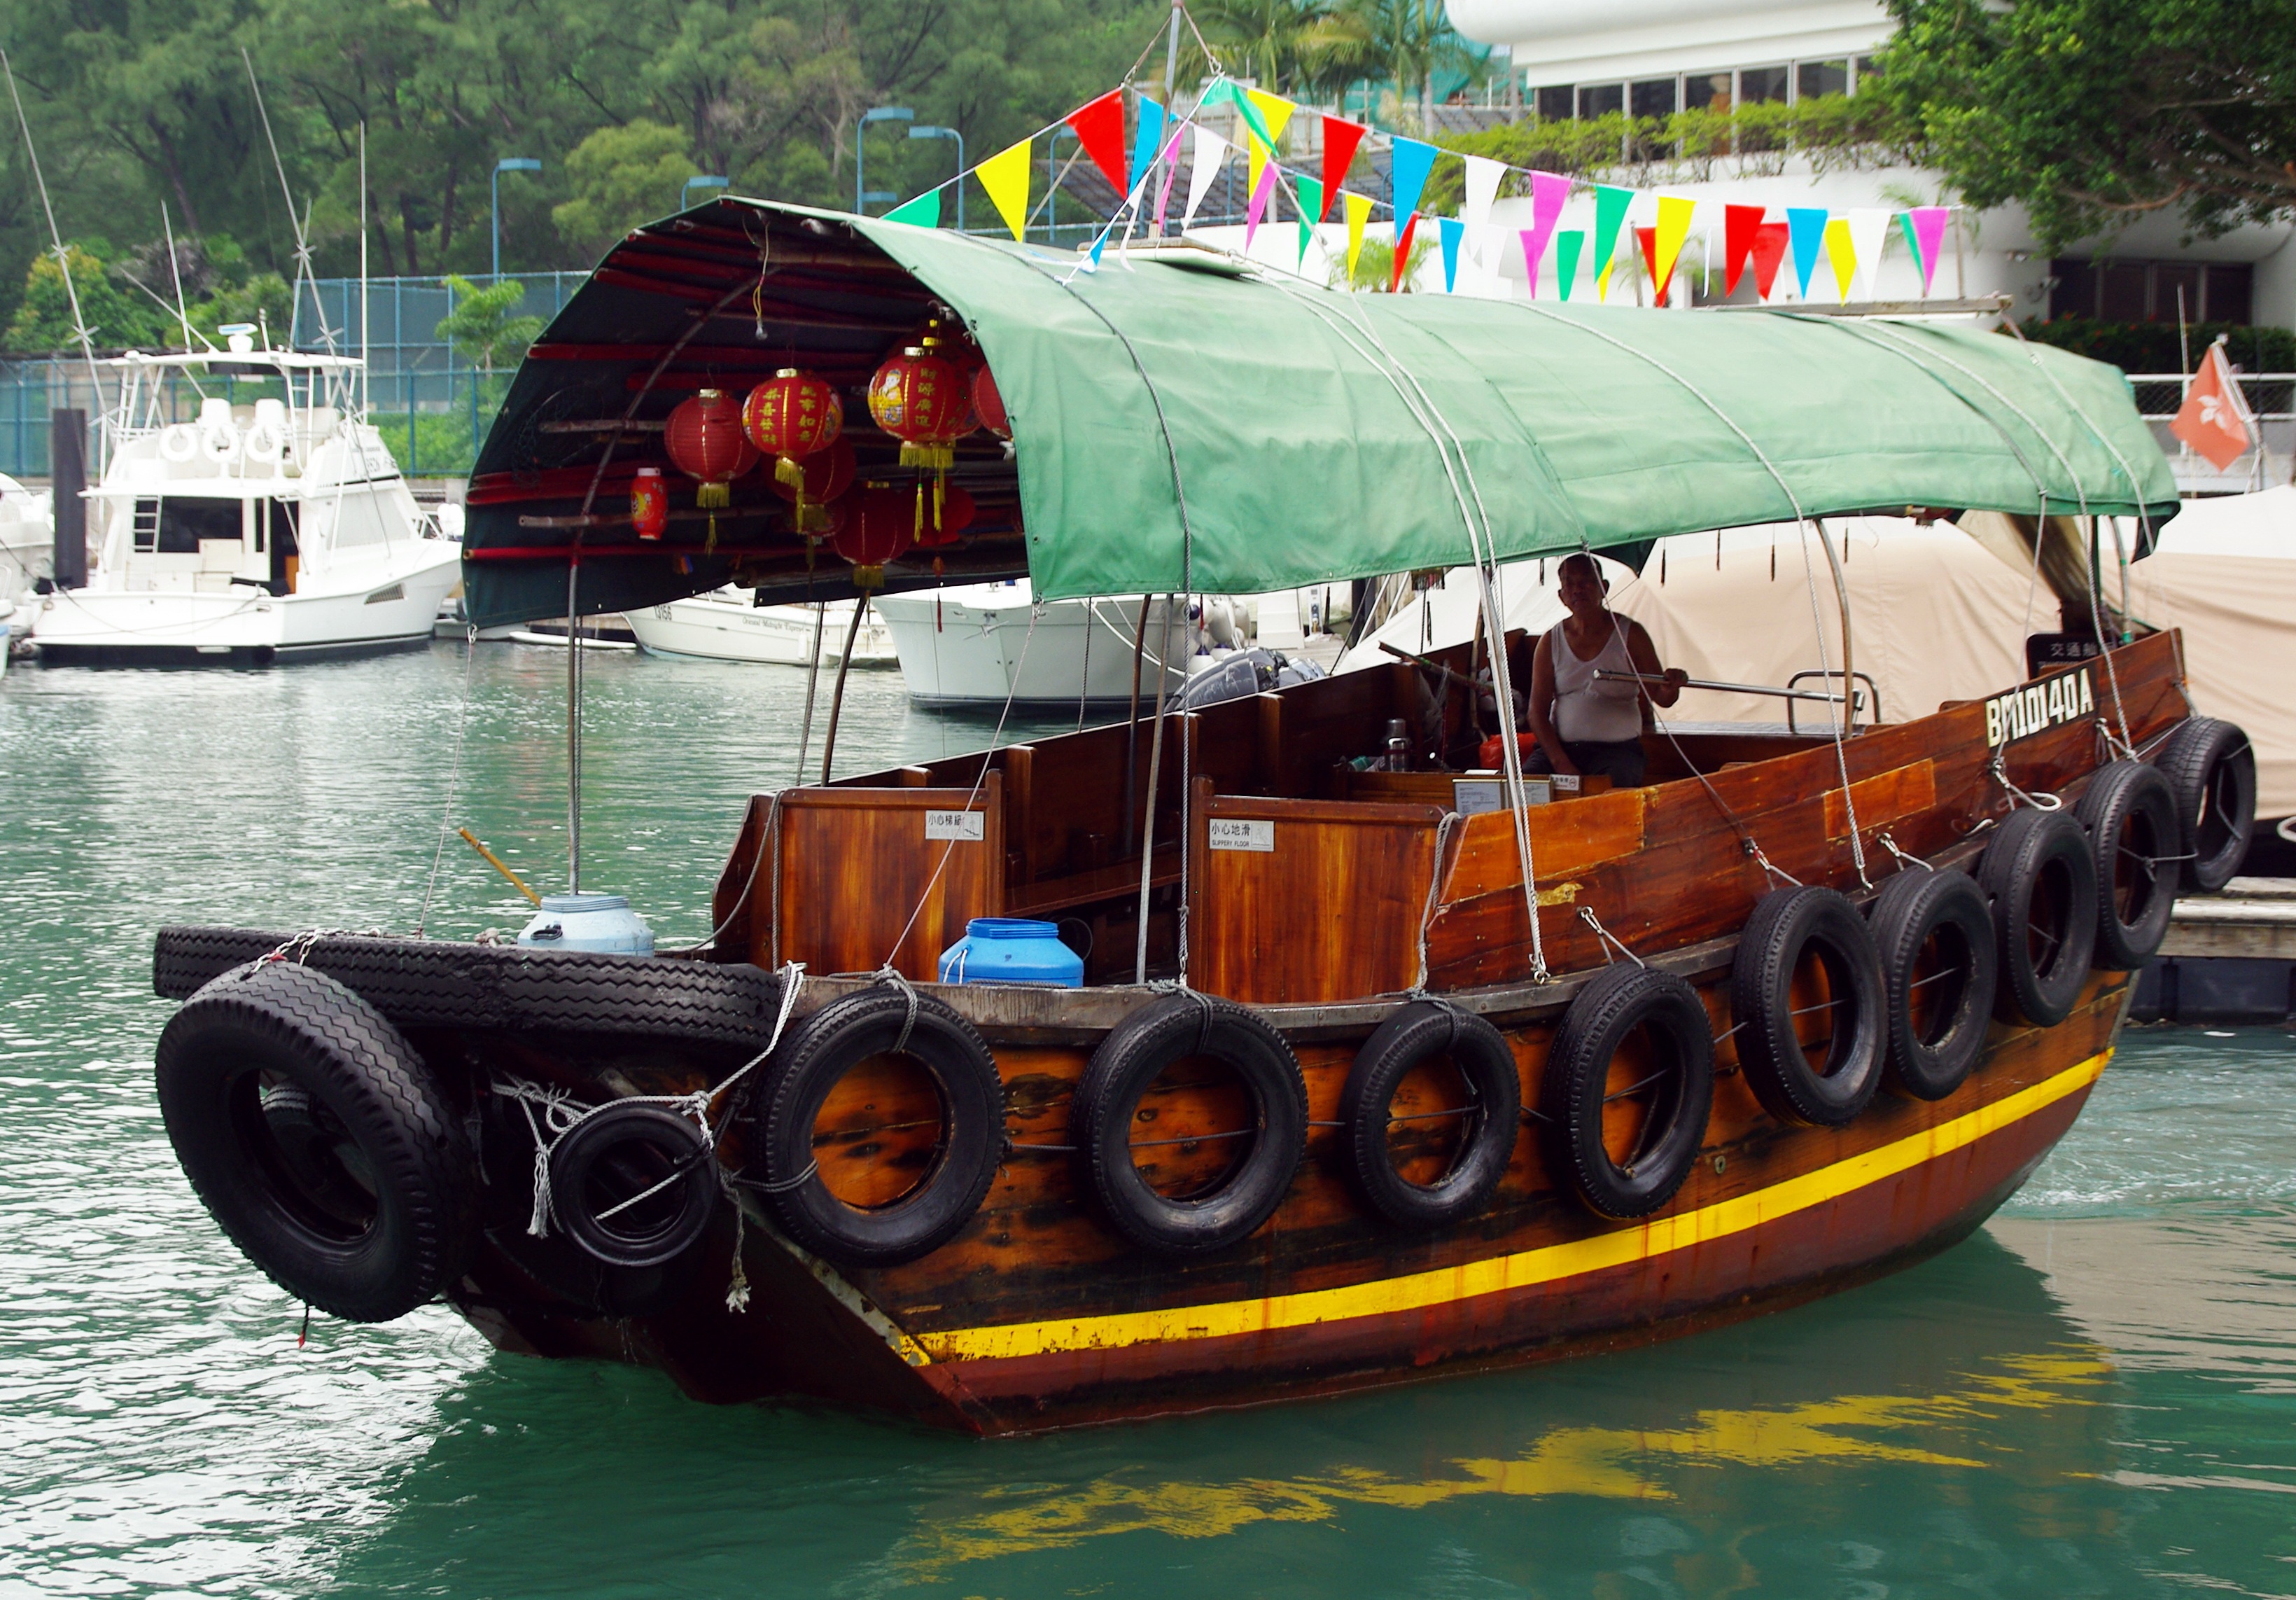
sea, boat, ship, transport, reflection, vehicle, port, waterway, motorboat, hong kong, navigation, maritime, tugboat, china, watercraft, browse, fishing vessel, sampan, victoria harbor